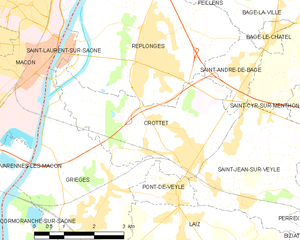
Carte des communes françaises: Crottet